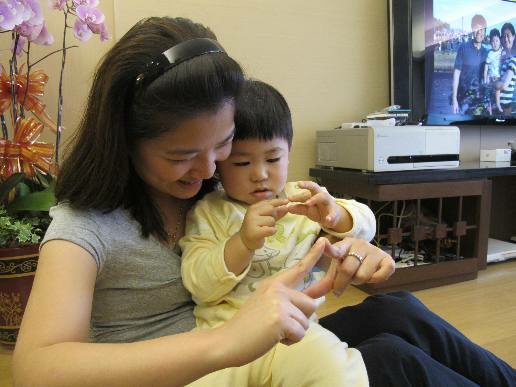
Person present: Yes